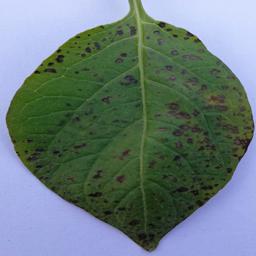
Etiqueta: Tizon_Temprano